Canadian Club Toronto

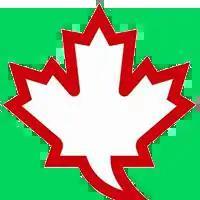

Canadian Club Toronto, formerly known as The Canadian Club of Toronto, is a non-profit speakers' forum in Toronto, Ontario. It meets several times a month to hear speeches given by invited guests from diverse fields, including politics, law, business, science, media and the arts.